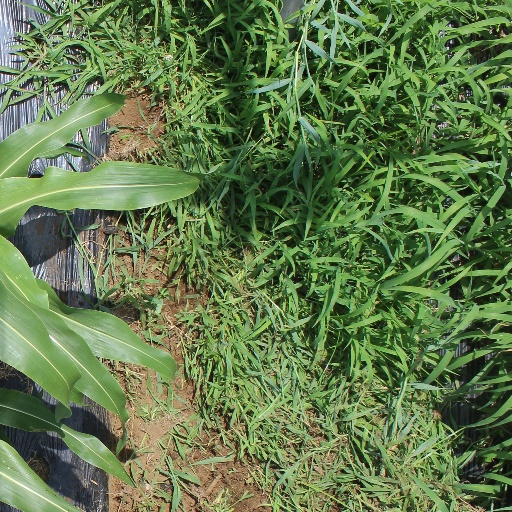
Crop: sorghum